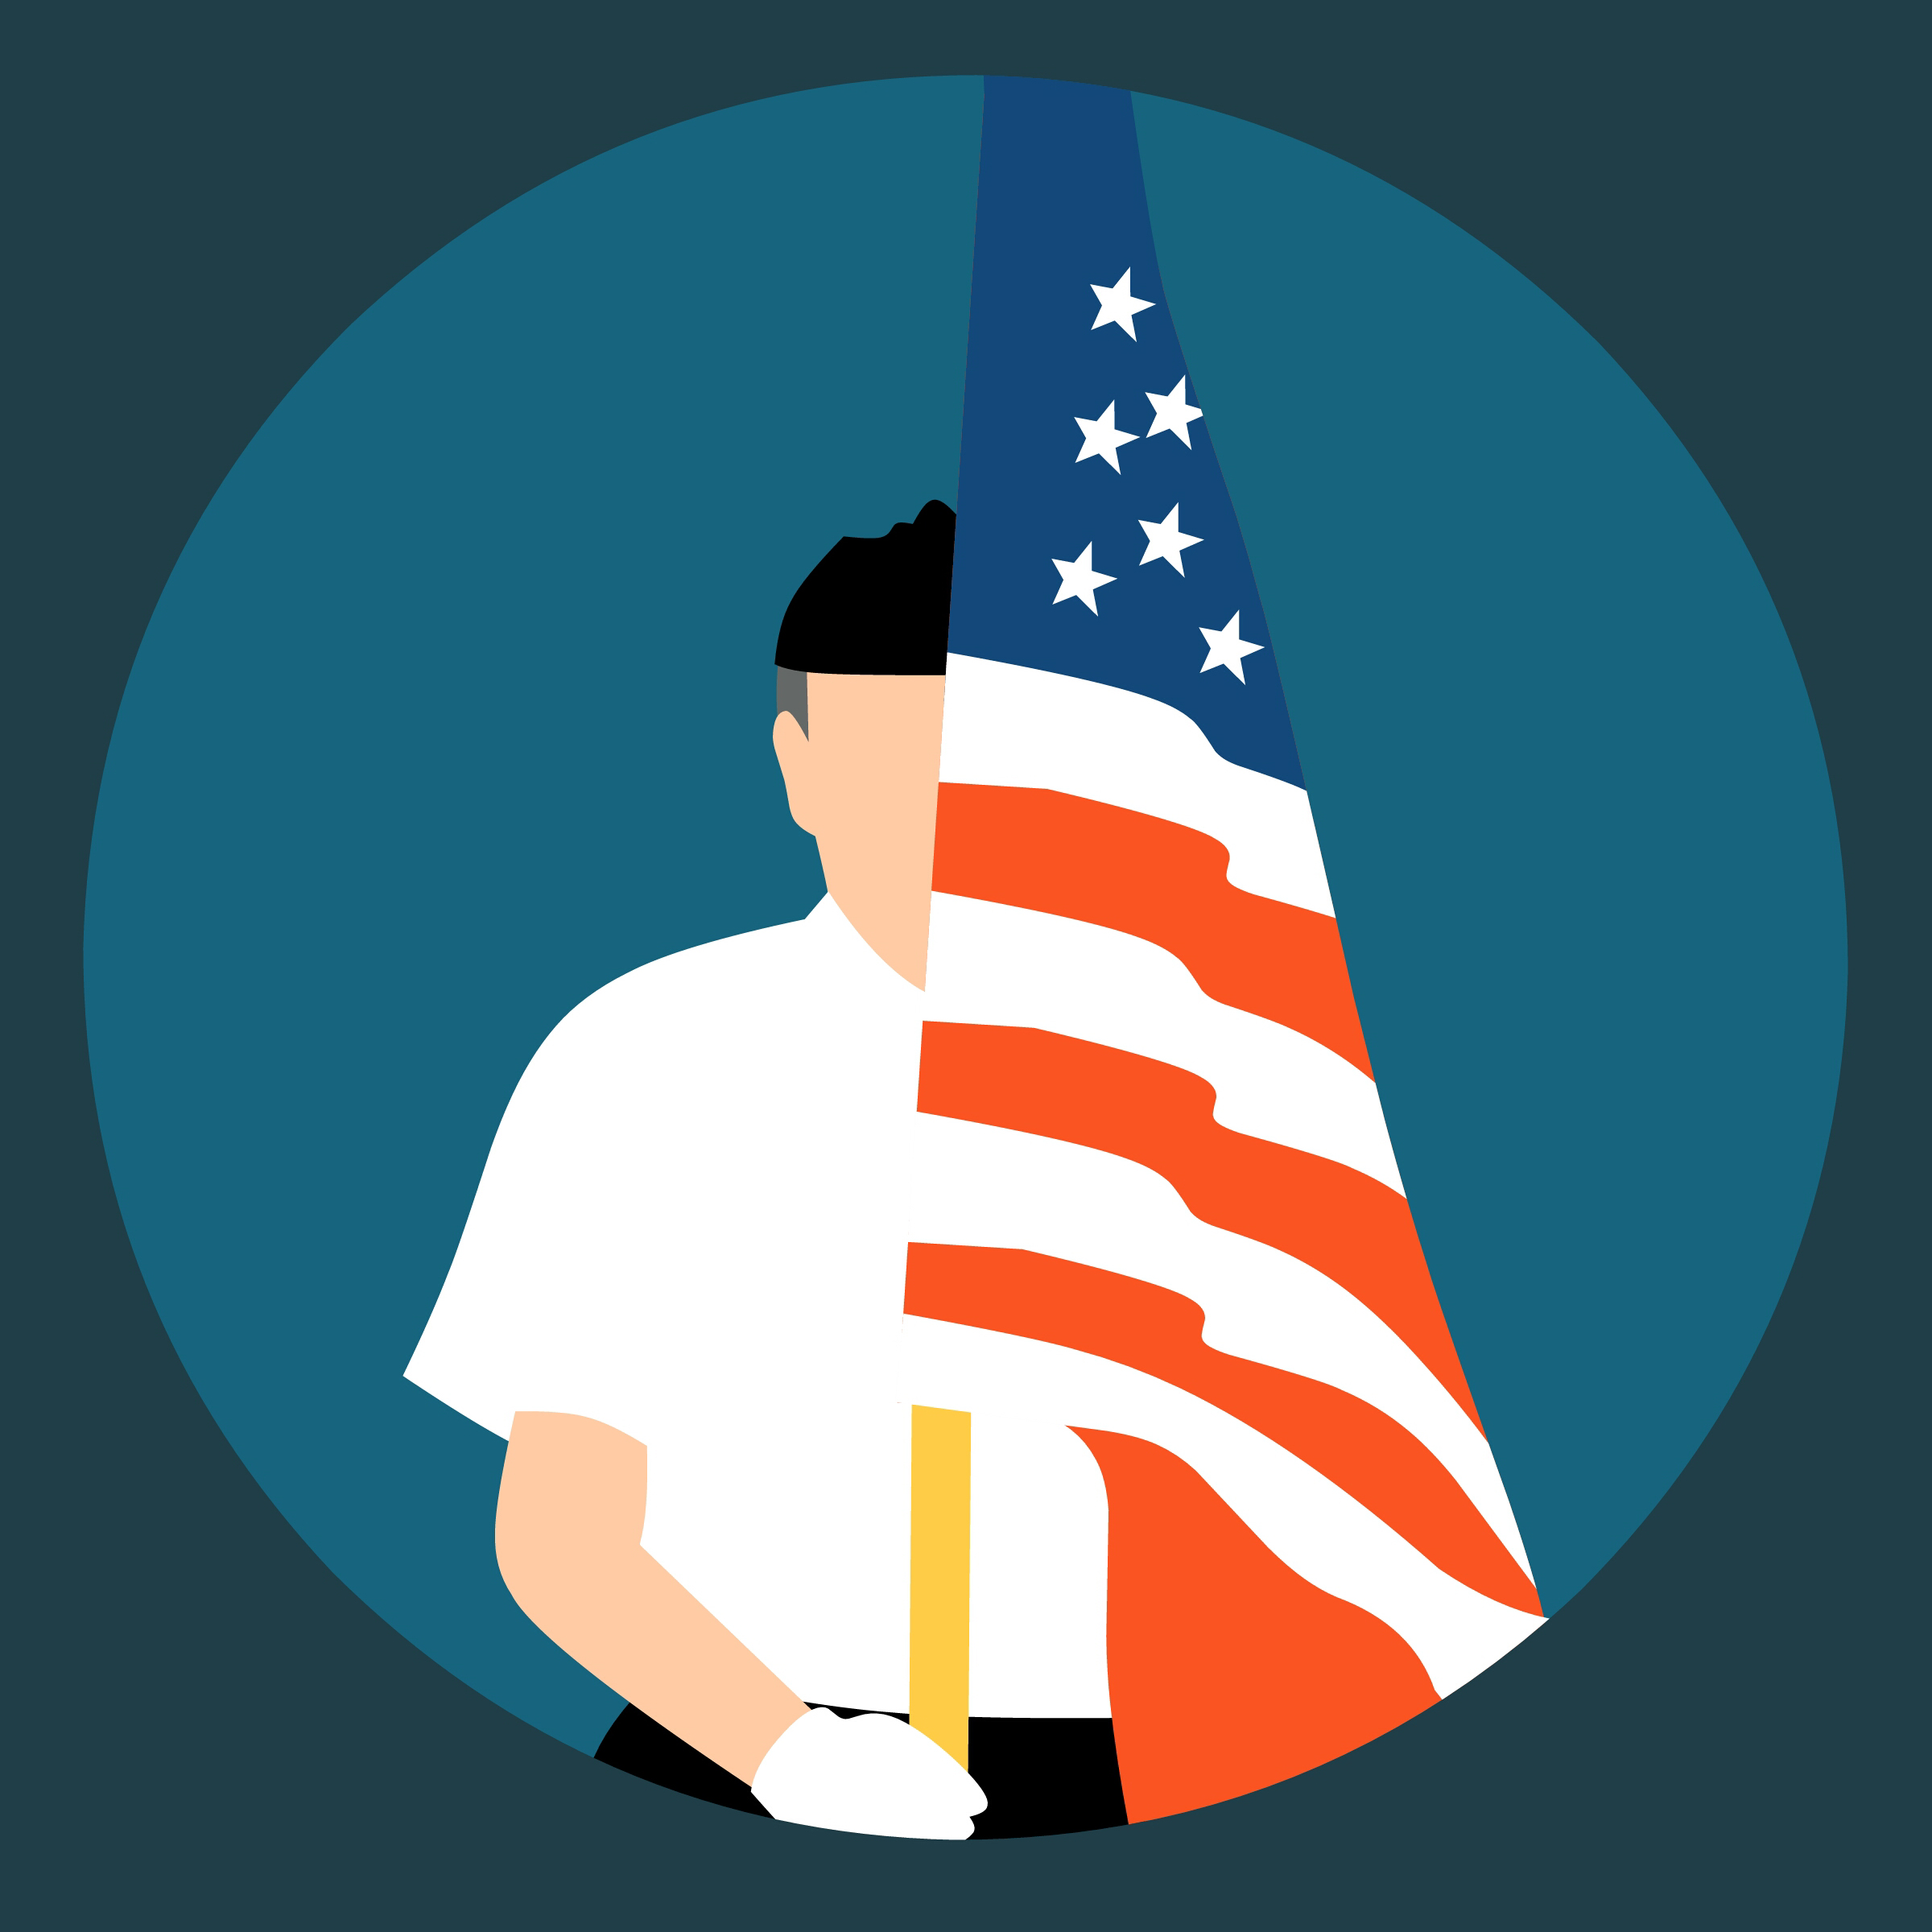
memorial day, vent, memorial, flag, veteran, patriotism, honor, veterans day, remembrance, military, patriot, graveyard, american, hero, soldier, graphic design, illustration, font, graphics, logo, flag of the united states, art, computer wallpaper